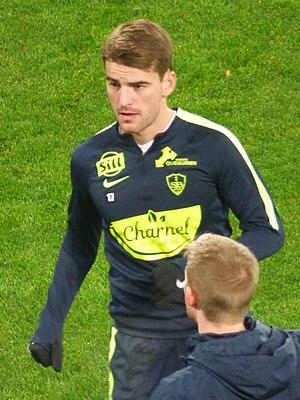
Valentin Henry avant le match RC Lens / Stade brestois, le 4 décembre 2018, comptant pour la dix-septième journée du championnat de France de football de Ligue 2 2018-2019, au Stade Bollaert-Delelis.